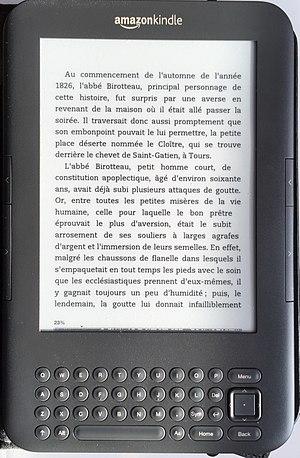
Kindle avec texte de Balzac
On appelle page chacune des deux faces d'un feuillet de papier, de parchemin ou d'une autre matière pouvant recevoir un texte ou des illustrations.